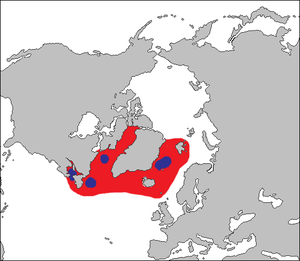
Cette liste commentée recense la mammalofaune en Europe. Elle répertorie les espèces de mammifères européens actuels et celles qui ont été récemment classifiées comme éteintes. Comme ici n'est référencé que l'Europe dans ses limites géographiques les plus communément admises, cette liste ne comptabilise pas les animaux présents dans les îles Canaries, Madère, le Groenland, la Sibérie, la partie asiatique de la Transcaucasie, l'Anatolie et Chypre.
Cette liste commentée recense la mammalofaune en Norvège. Elle répertorie les espèces de mammifères norvégiens actuels et celles qui ont été récemment classifiées comme éteintes. Cette liste comporte 95 espèces réparties en neuf ordres et 27 familles, dont quatre sont « en danger », quatre autres sont « vulnérables », cinq sont « quasi menacées » et cinq autres ont des « données insuffisantes » pour être classées.
Cette liste commentée recense la mammalofaune en Irlande. Elle répertorie les espèces de mammifères irlandais actuels et celles qui ont été récemment classifiées comme éteintes. Cette liste comporte 80 espèces réparties en dix ordres et 28 familles, dont quatre sont « en danger », trois sont « vulnérables », quatre sont « quasi menacées » et neuf ont des « données insuffisantes » pour être classées.
Cette liste commentée recense la mammalofaune en Allemagne. Elle répertorie les espèces de mammifères allemands actuels et celles qui ont été récemment classifiées comme éteintes. Cette liste comporte 138 espèces réparties en onze ordres et 37 familles, dont deux sont « en danger critique », trois sont « en danger », cinq sont « vulnérables », douze sont « quasi menacées » et sept ont des « données insuffisantes » pour être classées.